Lake Sawyer

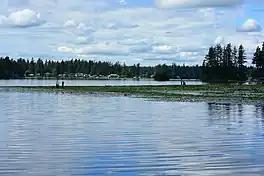
View from Lake Sawyer Regional Park

Lake Sawyer is a freshwater lake in Black Diamond, Washington. Only three other natural lakes in King County have a larger surface area. Lake Sawyer consists of three islands as well.